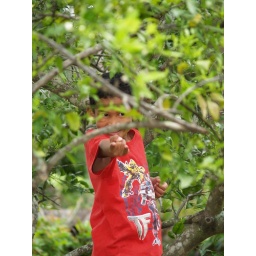
The monkey in the trees